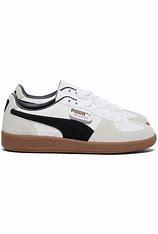
Brand: Puma
Model: Palermo